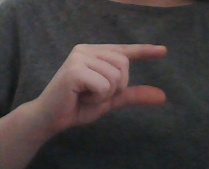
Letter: dal